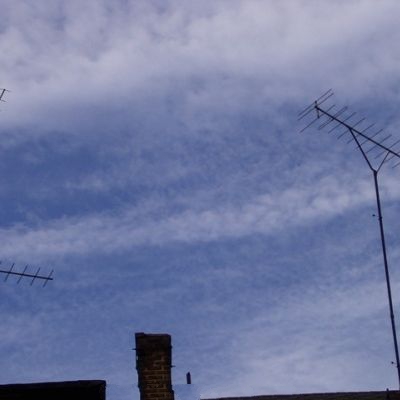
Cloud type: Cirrocumulus (Cc)